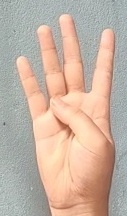
ASL sign: 4